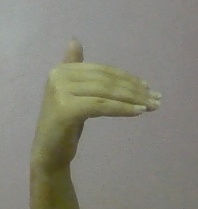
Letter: khaa